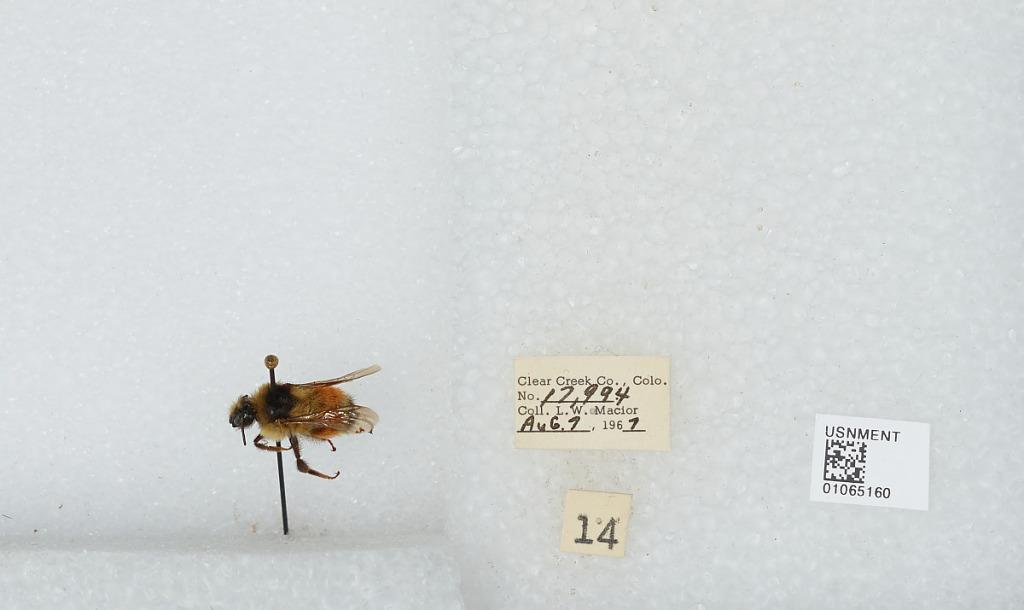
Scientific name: Bombus (Pyrobombus) bifarius Cresson
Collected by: L. Macior
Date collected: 1967-8-7
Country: United States
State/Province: Colorado
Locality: Cedar Creek
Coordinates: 39.9011, -106.927